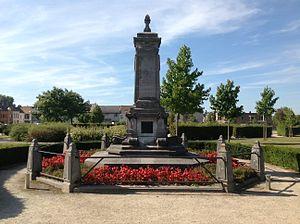
William Tyndale ou Tindale est un protestant anglais connu comme le premier traducteur du Nouveau Testament depuis le texte grec dans une langue moderne. Brillant érudit, il parlait l'hébreu, le grec, le latin, l'espagnol, l'anglais et le français, « si bien que chacune de ces langues aurait pu être sa langue maternelle ». L'influence de sa traduction de la Bible en anglais a été majeure tant sur l'évolution religieuse de l'Angleterre au XVIᵉ siècle que sur celle de la langue anglaise.
Le protestantisme est la troisième religion pratiquée en Belgique. Les protestants, présents en Belgique depuis la Réforme, ont joué un rôle important dans le développement du pays en matière politique, économique et sociale. Depuis 2003, l'État belge reconnaît comme représentant du protestantisme belge le Conseil administratif du Culte protestant et évangélique qui est composé de deux branches :